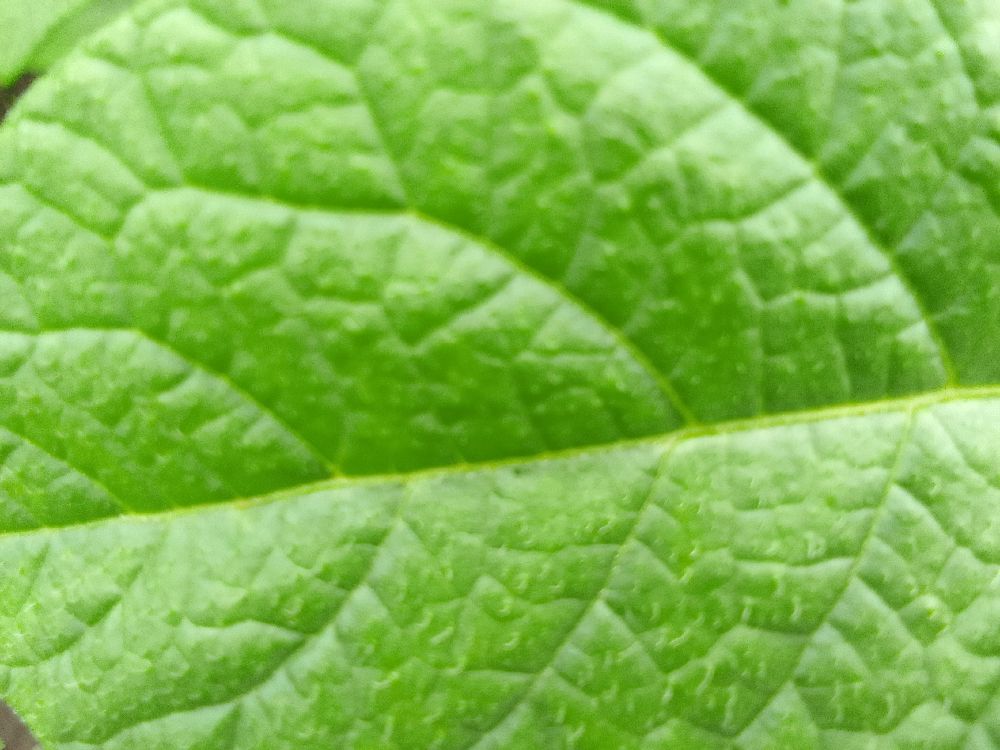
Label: Healthy